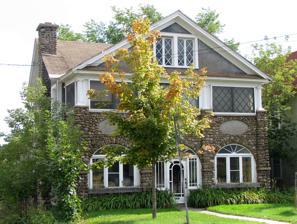
Building: Drury Cottage
Country: United States of America
Year built: 1910
Historic house in New York, United States United States historic place Drury Cottage U.S. National Register of Historic Places Drury Cottage, September 2008 Show map of New York Show map of the United States Location 29 Bloomingdale Ave., Saranac Lake , Harrietstown, New York , U.S. Coordinates 44°19′46″N 74°7′52″W / 44.32944°N 74.13111°W / 44.32944; -74.13111 Area less than one acre Built 1910 Architectural style Bungalow/Craftsman MPS Saranac Lake MPS NRHP reference No. 92001450 Added to NRHP November 6, 1992 Drury Cottage is a historic cure cottage located at Saranac Lake in the town of Harrietstown , Franklin County, New York .  It was built in 1910 and is a 2 + 1 ⁄ 2 -story, frame dwelling set atop a cut stone foundation and surmounted by a gable roof clad in asphalt shingles.  The front facade is dominated by a 2-story, three-bay cobblestone porch. It was listed on the National Register of Historic Places in 1992. References